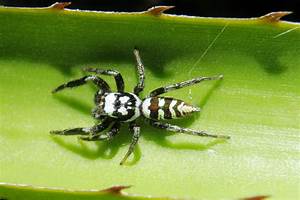
Label: ragno